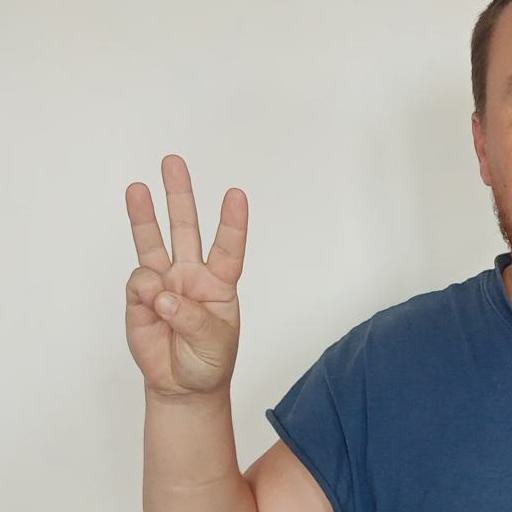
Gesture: three